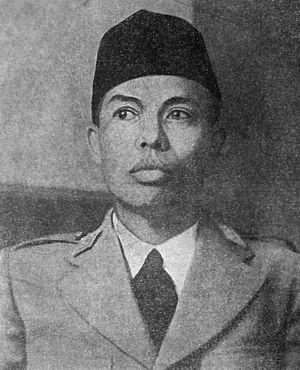
Le général Sudirman, ou Soedirman dans sa graphie originale, était le commandant de l'armée indonésienne pendant la période de confrontation armée avec les Hollandais qui suivit la proclamation de l'indépendance de l'Indonésie, de 1945 à 1949.
L’armée nationale indonésienne, en indonésien : Tentara Nasional Indonesia ou TNI, désigne l'ensemble des forces armées de la République d'Indonésie. Ses effectifs sont d'un peu plus de 360 000 hommes. Elle est composée de :
La révolution nationale indonésienne, ou guerre d'indépendance indonésienne, est un conflit armé et une lutte diplomatique entre l'Indonésie et les Pays-Bas, ainsi qu'une révolution sociale. Elle s'est déroulée de 1945 à 1949, entre la déclaration d'indépendance de l'Indonésie et la reconnaissance de l'Indonésie en tant qu'État indépendant par les Pays-Bas, 27 décembre 1949. Les Indonésiens appellent ces quatre ans de conflit armé « Revolusi ».